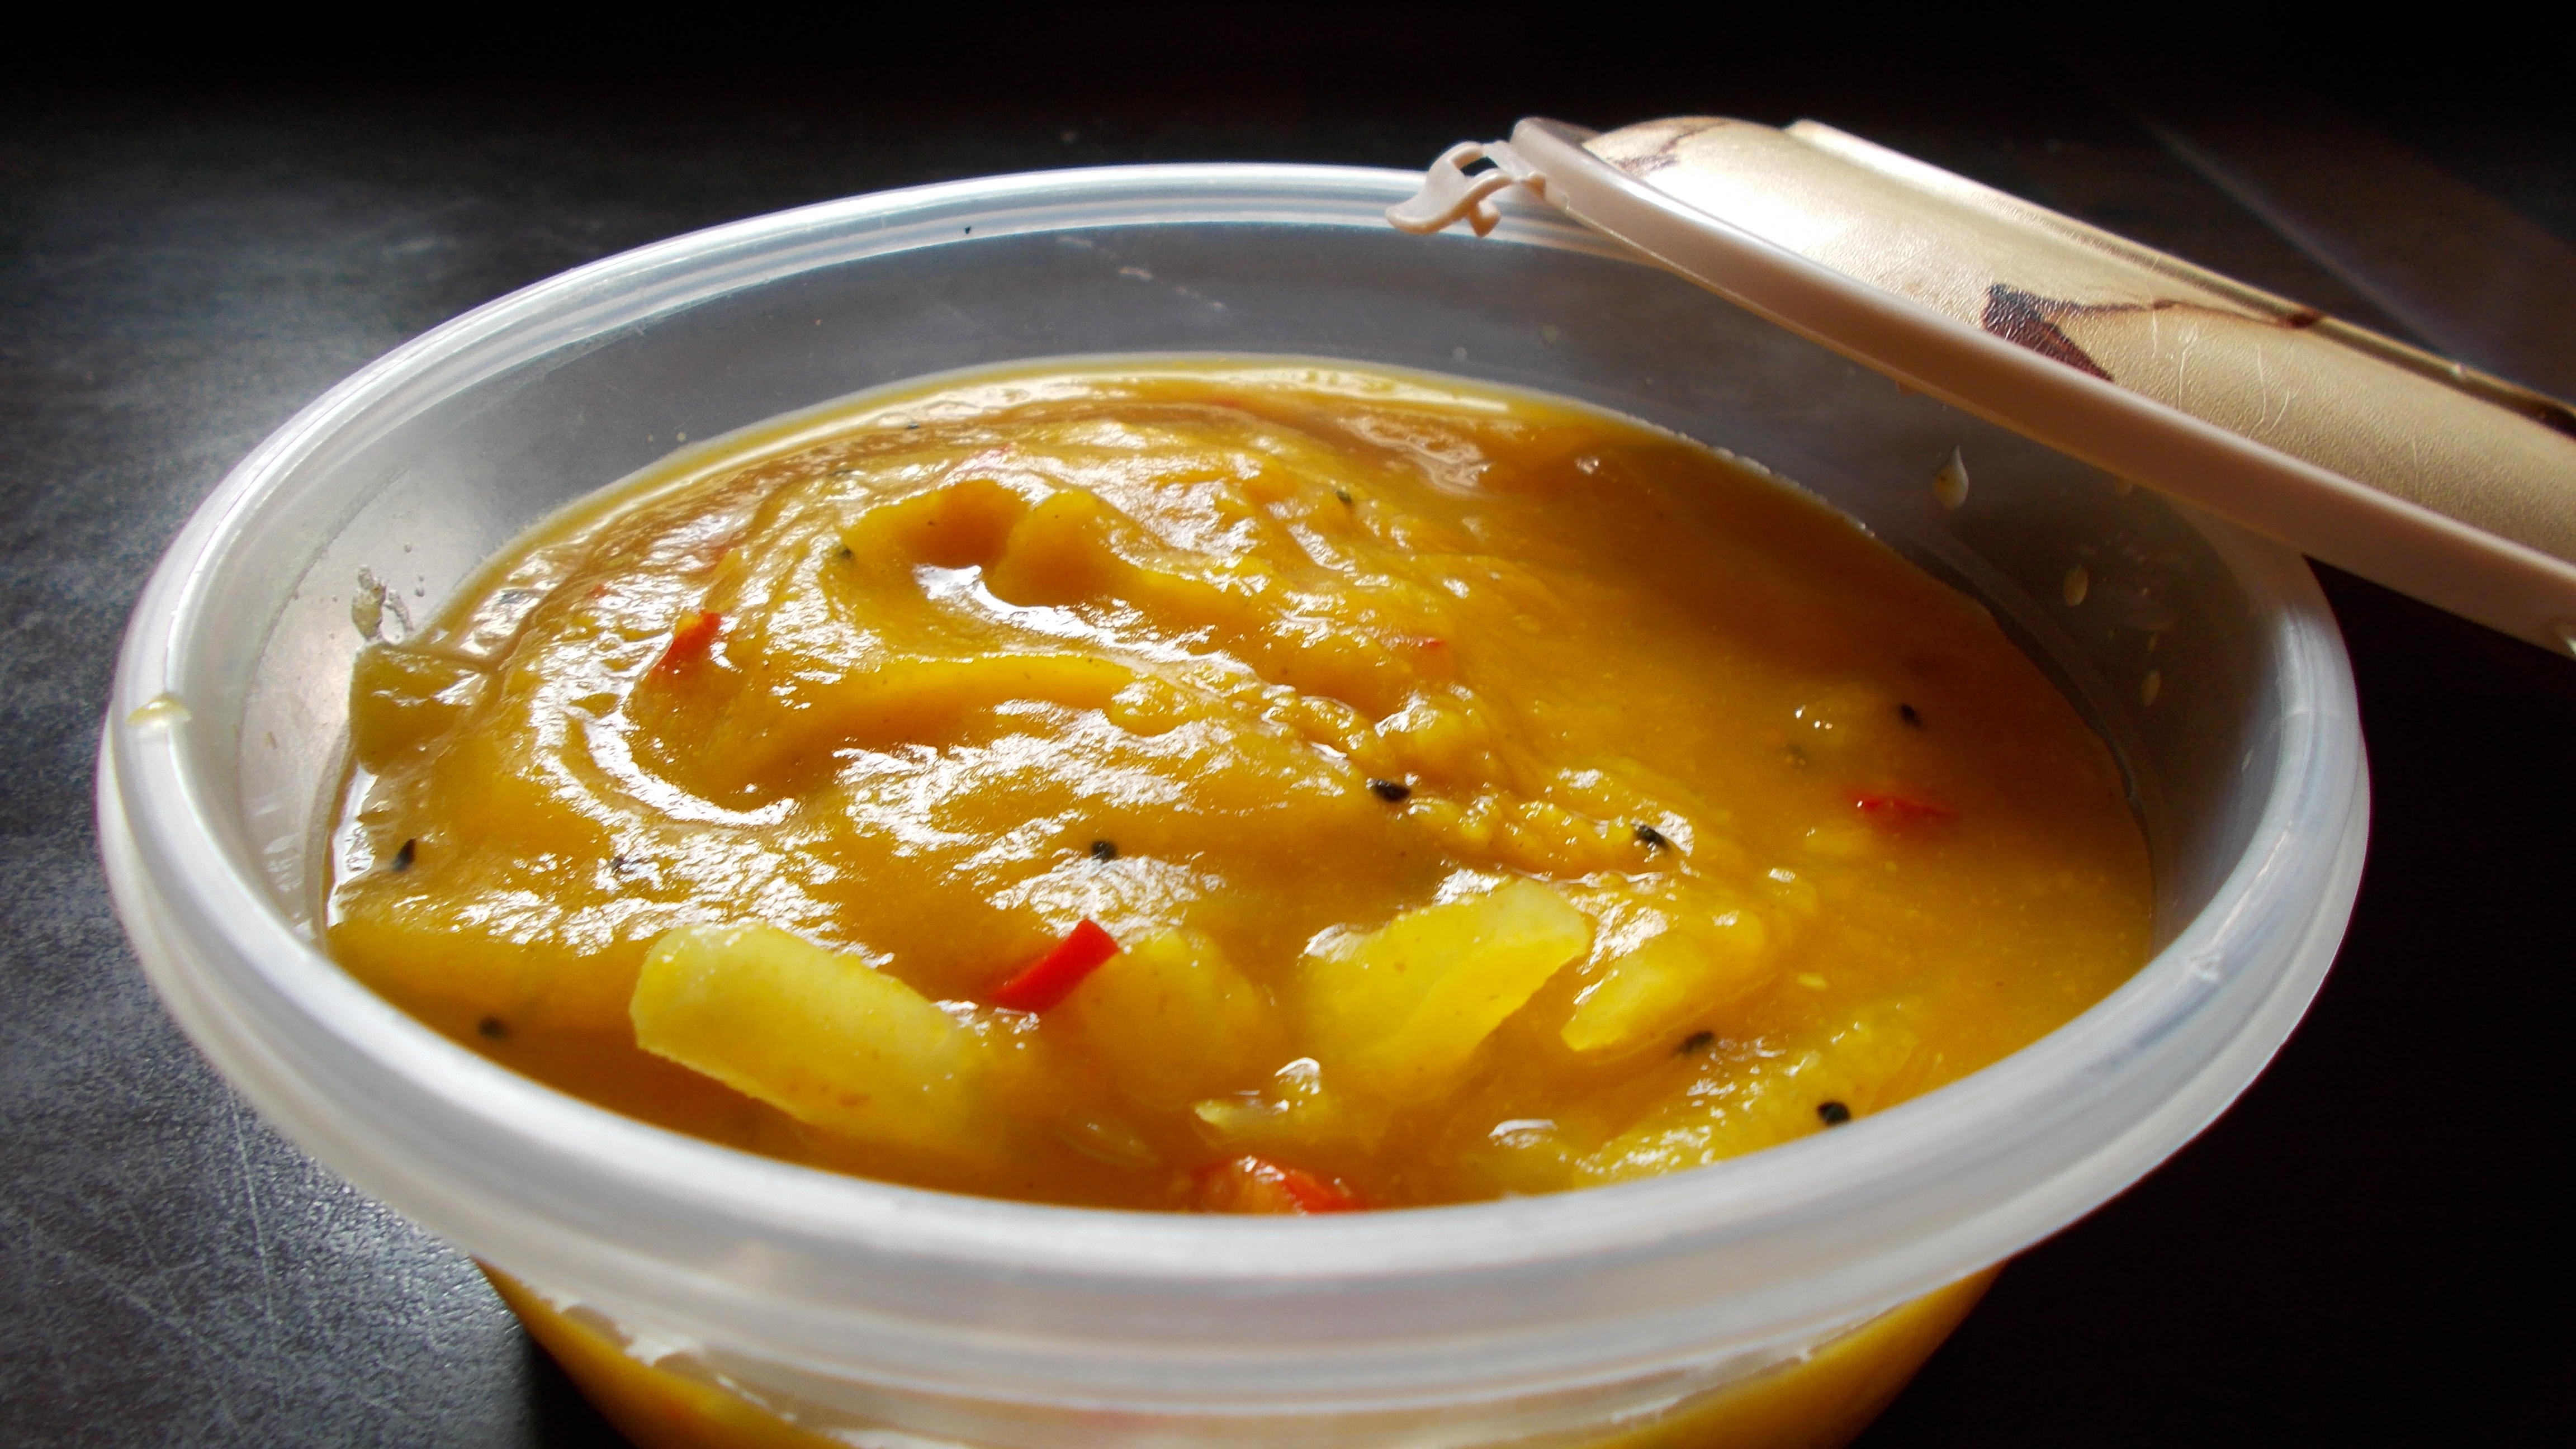
nature, plant, fruit, dish, meal, food, produce, vegetable, autumn, pumpkin, cuisine, soup, asian food, eating, vegetables, dinner, calabaza, pumpkin soup, a vegetable, curry, flowering plant, cream soup, land plant, indian cuisine